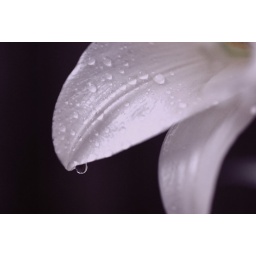
These huge white tropical-ish flowers started blooming randomly in a corner of our yard.... it's not spring yet xD